Cannonball (missile)

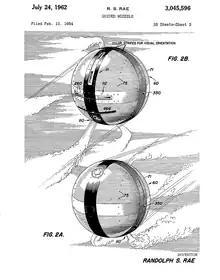
An illustration of a Cannonball missile in flight, from the US patent.

The Cannonball Missile also known as the D-40 was designed by the Applied Physics Laboratory of the Johns Hopkins University under a United States Navy contract in the early 1950s.